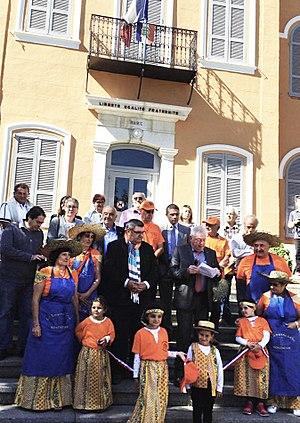
Inauguration de la foire a l'oignon de Montmeyan le 17 septembre 2017
Montmeyan est une commune française située dans le département du Var en région Provence-Alpes-Côte d'Azur.